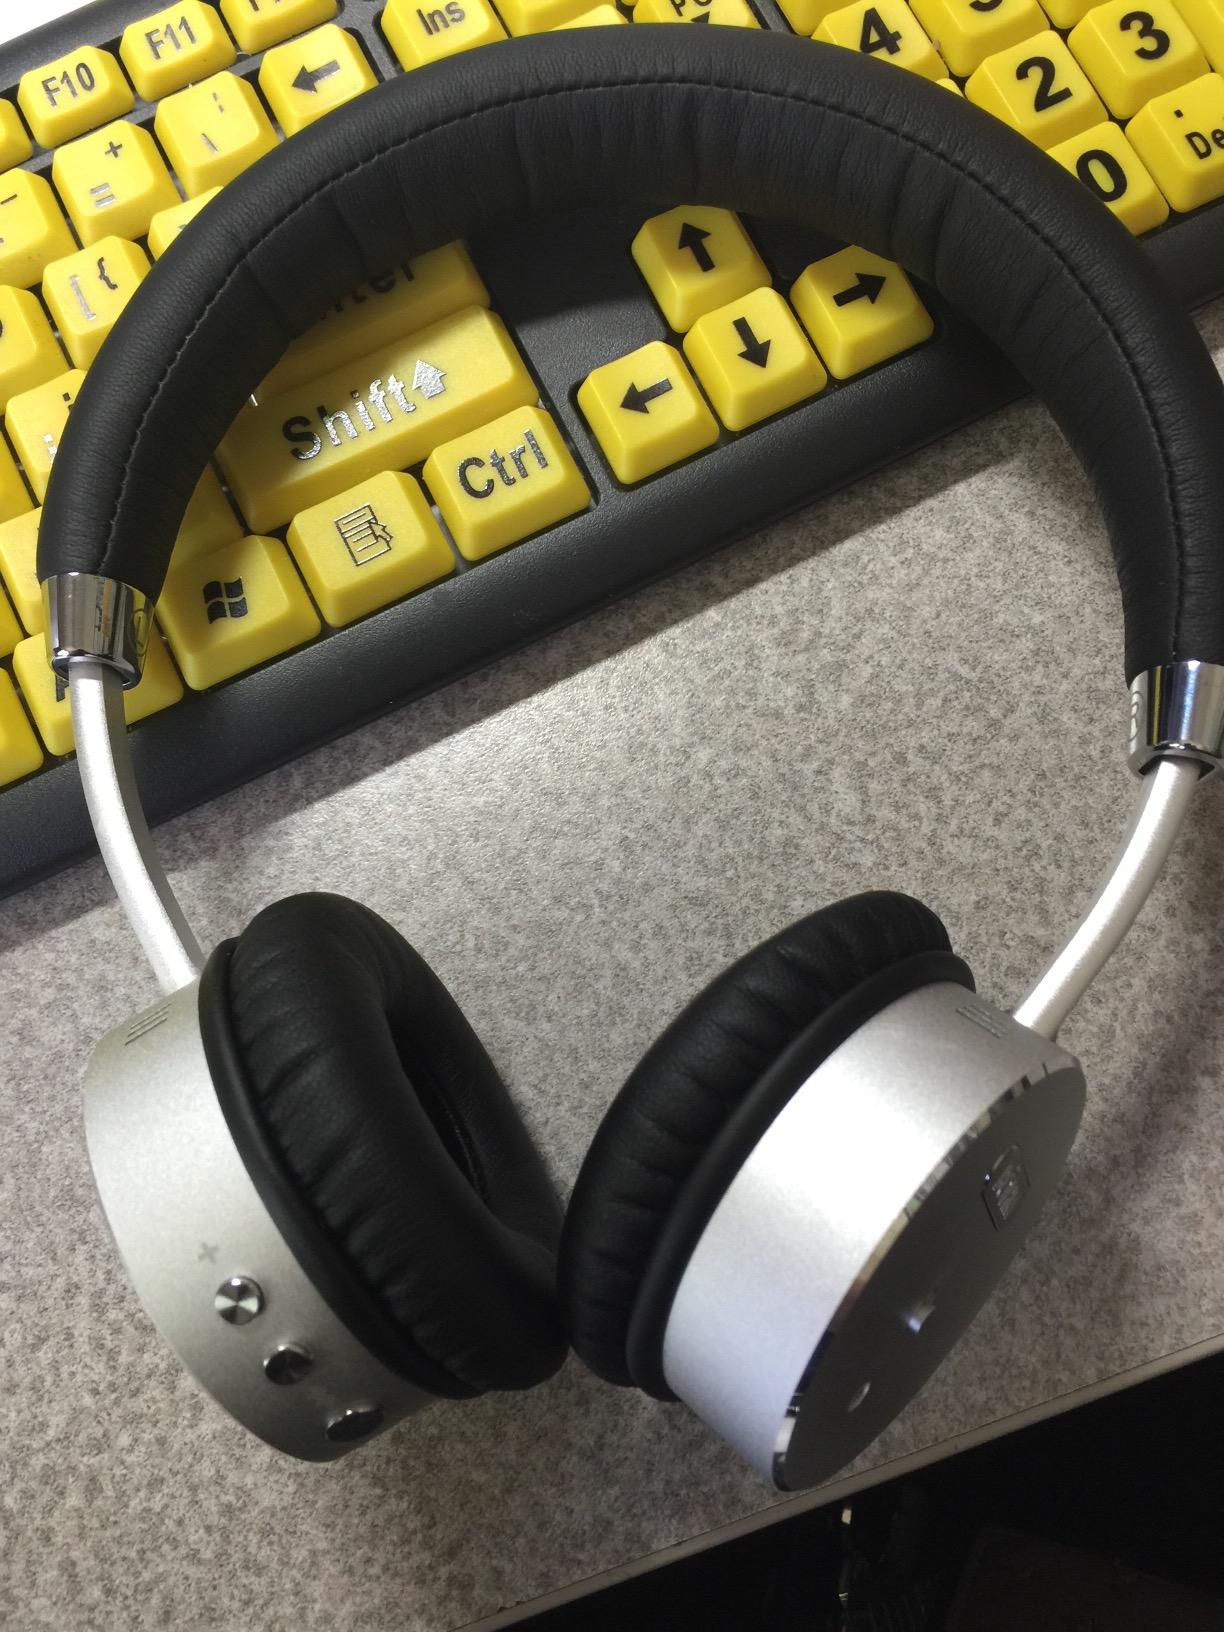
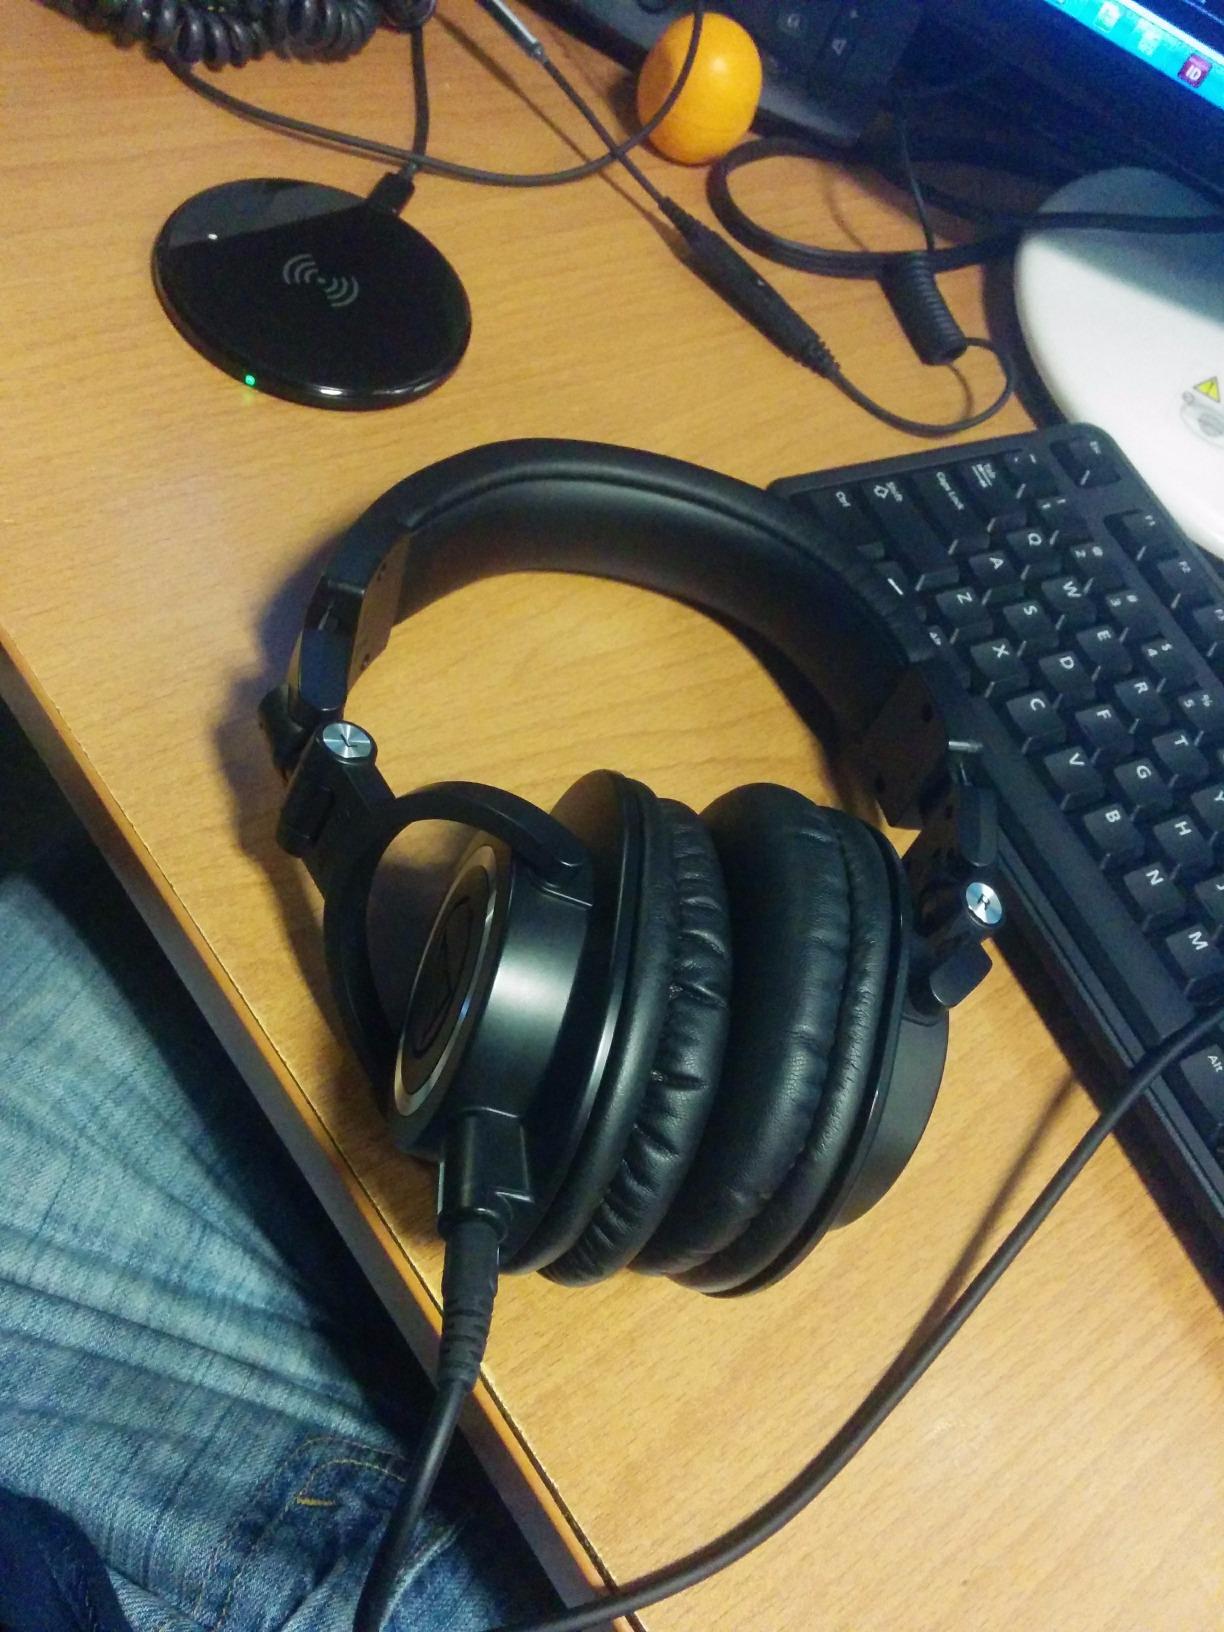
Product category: headphones
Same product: no